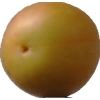
Label: cherry_wax